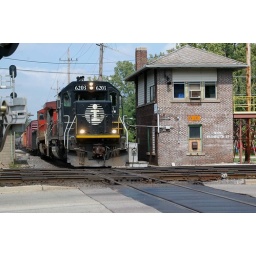
CN train 342 has a IC leading the train going by JB tower